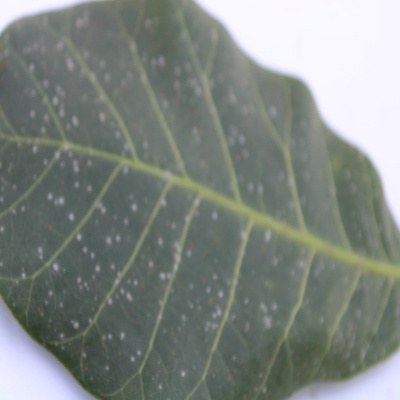
Crop: Cashew
Condition: red rust